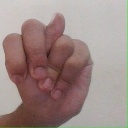
अक्षर: न